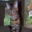
Label: cat